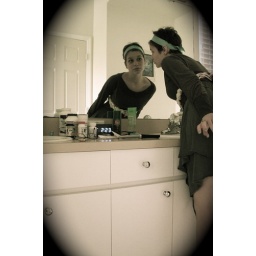
i looked in the mirror and what i saw wasn't the girl i wanted to be.summer 07'taken by me